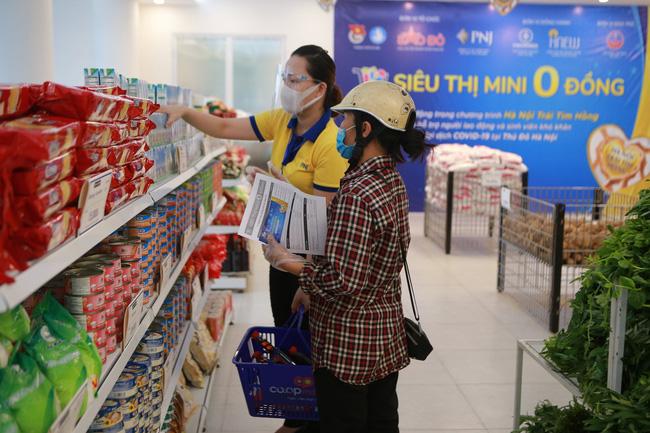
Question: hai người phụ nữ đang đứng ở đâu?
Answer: siêu thị mini 0 đồng